First Love (Hikaru Utada album)

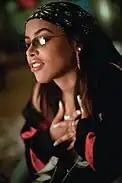
American singer Aaliyah (pictured) was the main influence on the album.

Born and raised in Manhattan, New York City, Utada started singing at a very young age; they were a member of U, a musical act with their mother Keiko Fuji and their father Teruzane Utada. U released their debut album "Star" in 1993, with the hope to debut in America; the album only peaked at thirty-three in Japan. Utada's mother was a Japanese enka singer and actress, while their father was a Japanese record producer who had contributed to some of Fuji's work. In 1996, the group was re-branded as Cubic U, an R&B project that focused primarily on Hikaru, resulting in the English language album "Precious" in 1998 with record label Toshiba EMI. "Precious" was originally scheduled to be released simultaneously in Japan and the United States, but due to EMI's internal restructuring issues, the album was not released in the United States and was only released in Japan. 8,000 copies were shipped in Japan at the time of its release, but on March 31, 1999, the album was re-released with a new jacket. At the time of the reissue, "First Love", the first album under Hikaru Utada's name released three weeks earlier, had become an unprecedented hit, and the reissued version of "Precious" also attracted attention, selling approximately 700,000 copies according to Oricon.